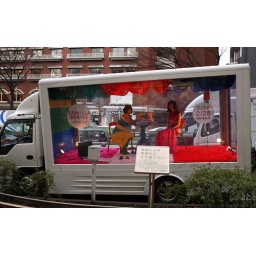
... I spotted a van driving around with two pop singers trapped in the back